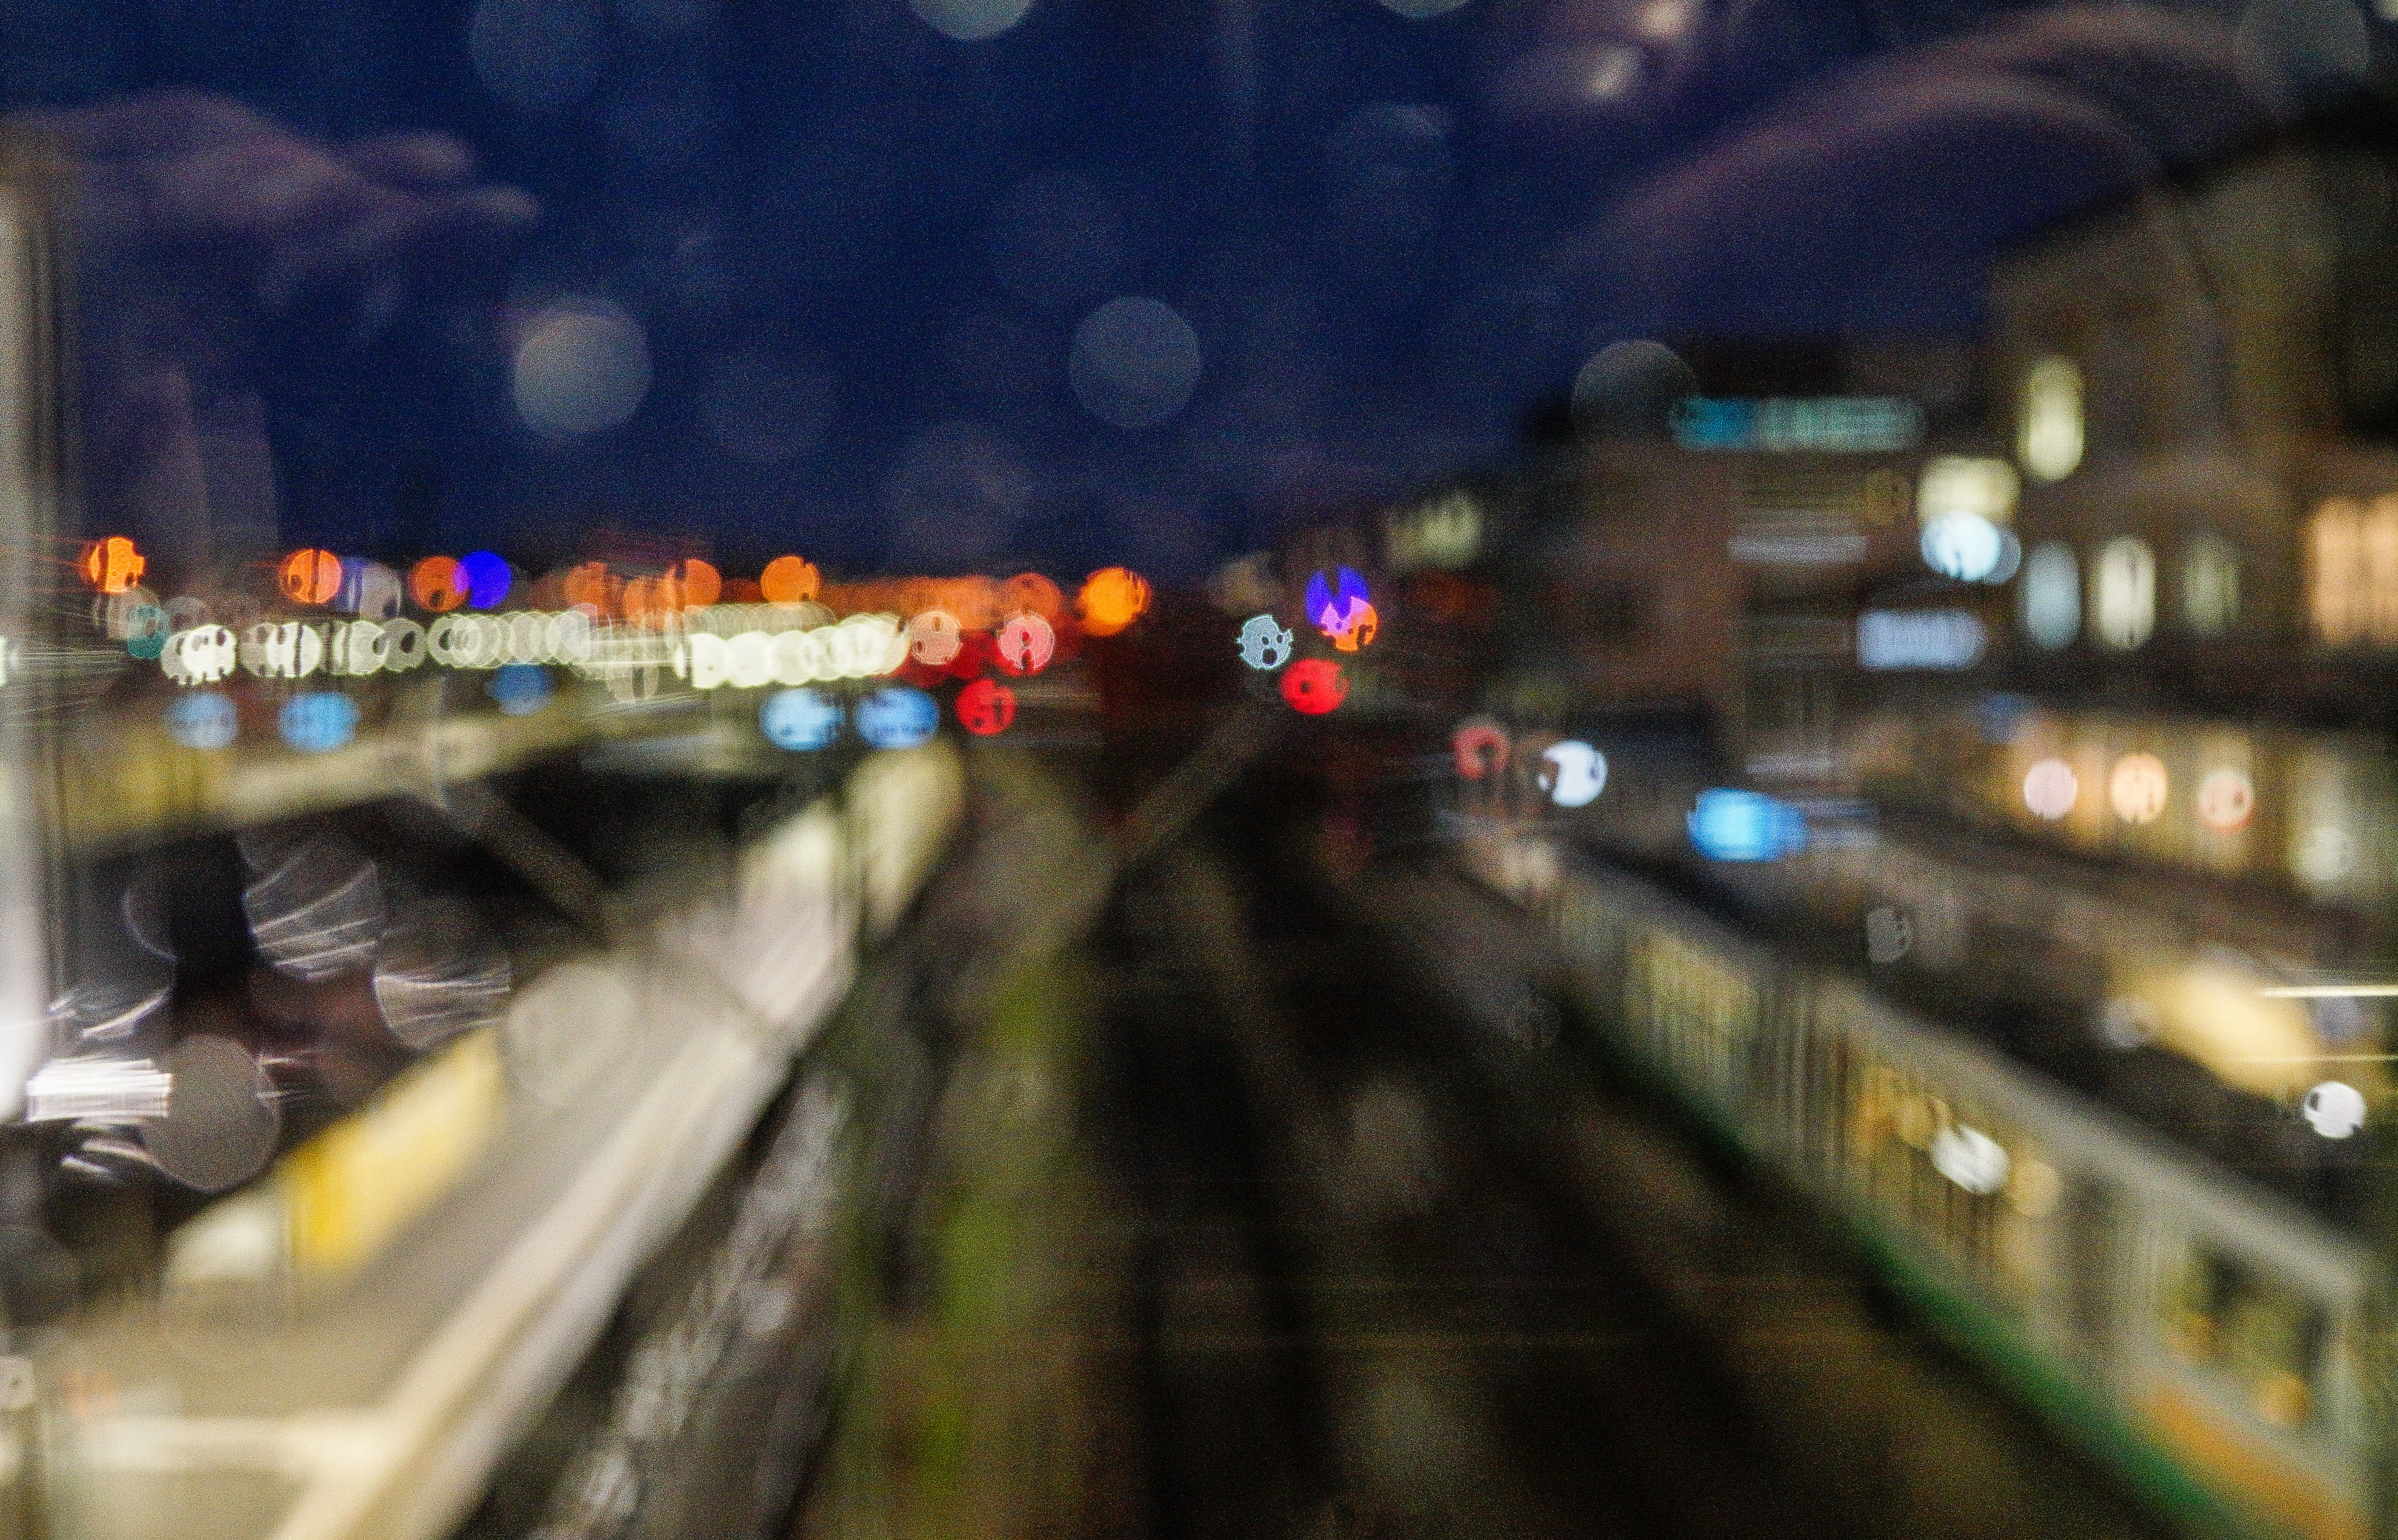
light, bokeh, traffic, night, urban, train, cityscape, transport, evening, public transport, trainstation, cool image, stadt, germany, deutschland, zug, bayern, bavaria, i, bahn, verkehr, regensburg, mobility, pnv, nahverkehr, mobilit t, schiene, fernverkehr, schienenverkehr, urban area